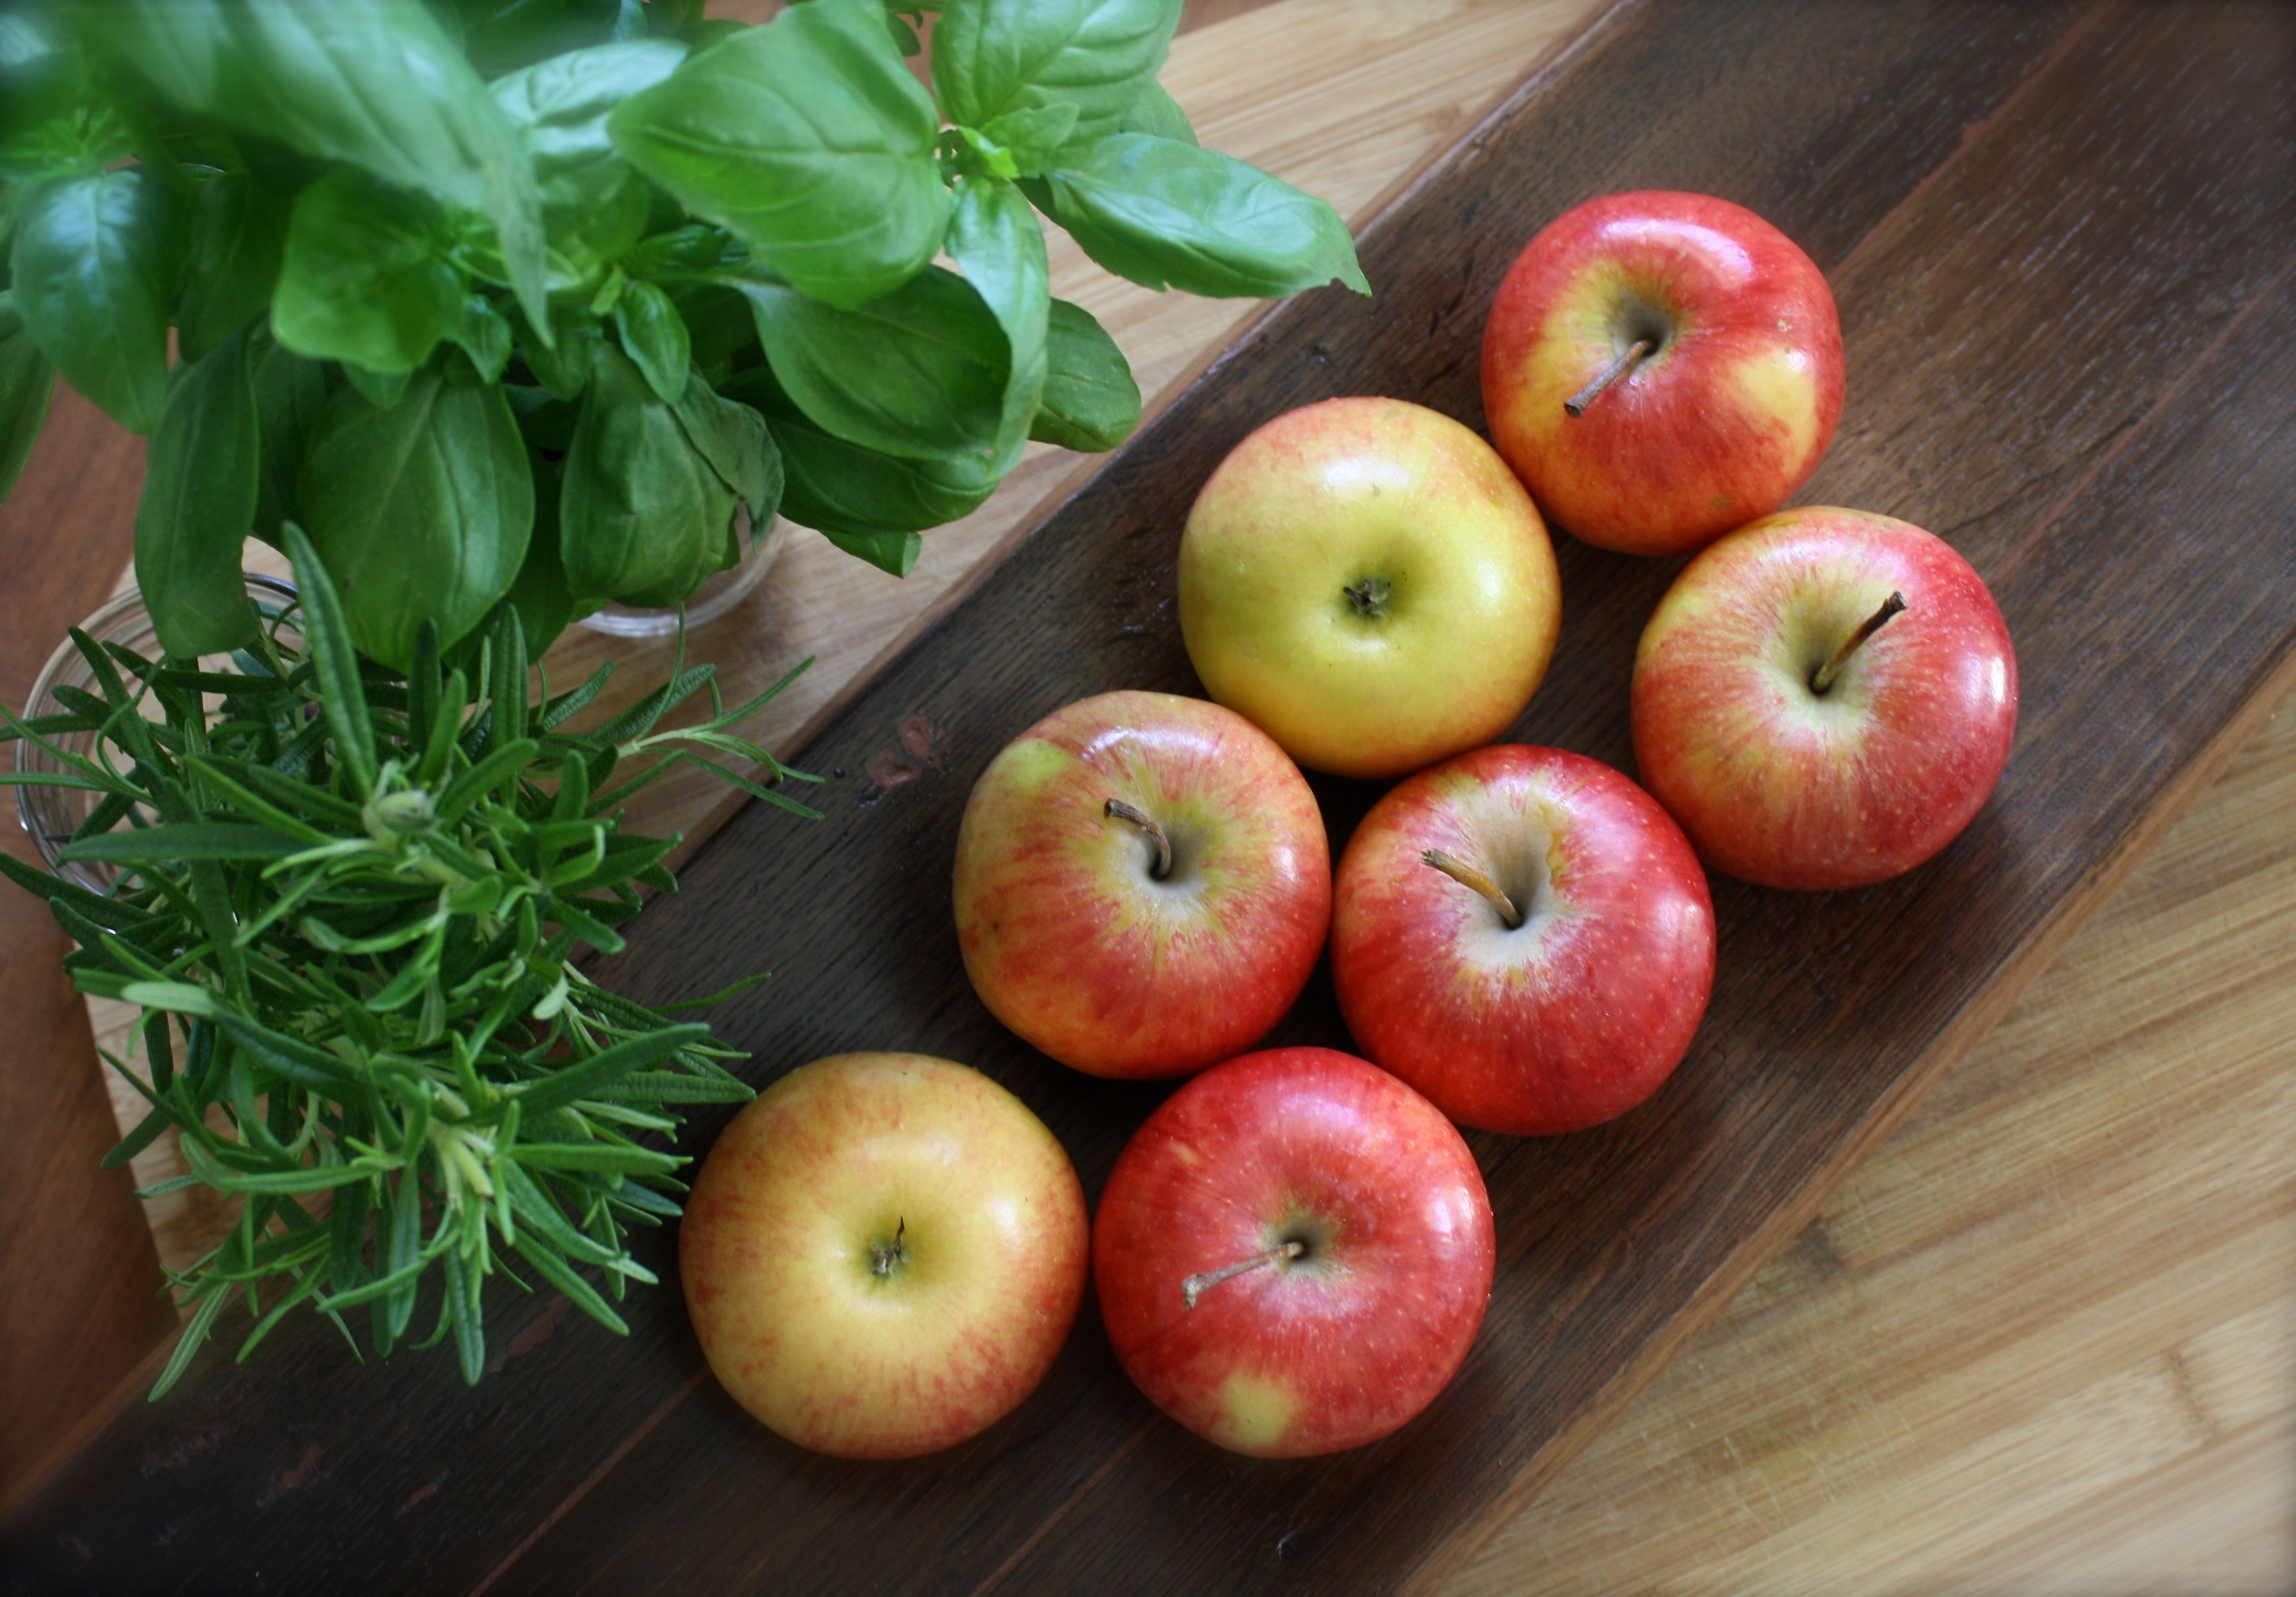
apple, plant, fruit, sweet, food, ingredient, produce, plate, healthy, tray, freshness, platter, flowering plant, rose family, land plant